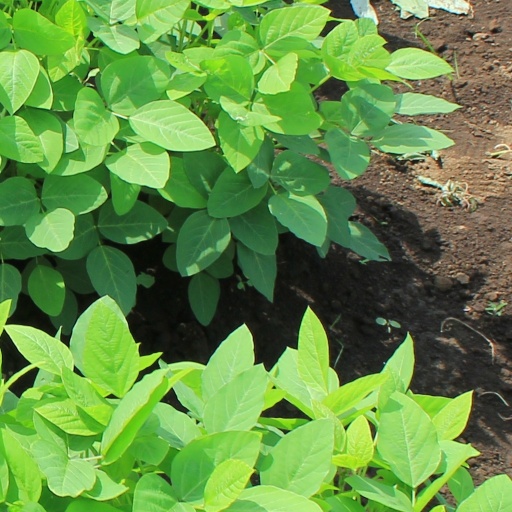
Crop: soybean